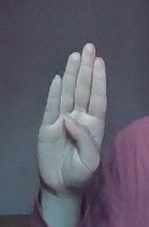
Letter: kaaf